Anti-Catholicism

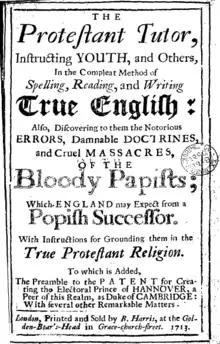
The "Protestant Tutor" (1713), by Benjamin Harris

Institutional anti-Catholicism in Britain and Ireland began with the English Reformation under Henry VIII, and the Scottish Reformation under John Knox. The Act of Supremacy of 1534 declared the English crown to be "the only supreme head on earth of the Church in England" in place of the pope. Any act of allegiance to the latter was considered treasonous because the papacy claimed to have both spiritual and political power over its followers. It was under this act that saints Thomas More and John Fisher were executed and became martyrs for the Catholic faith.